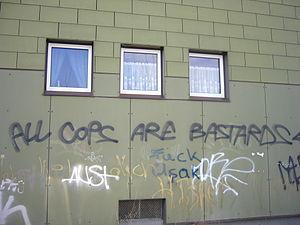
ACAB, acronyme de l'anglais « All cops are bastards », est un slogan anti-police popularisé durant la grève des mineurs britanniques de 1984-1985.